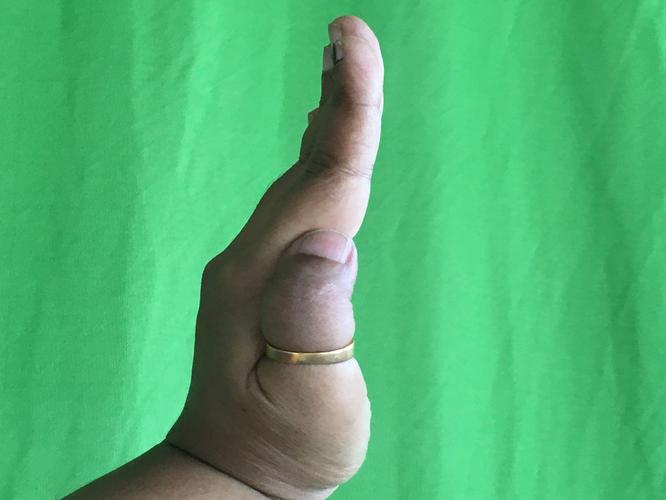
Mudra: Pathaka
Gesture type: single_hand